Sagerton, Texas

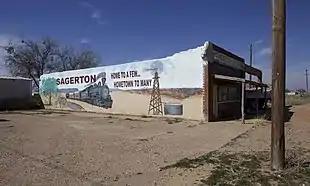
Mural in Sagerton

Sagerton is an unincorporated community in Haskell County, Texas, United States.